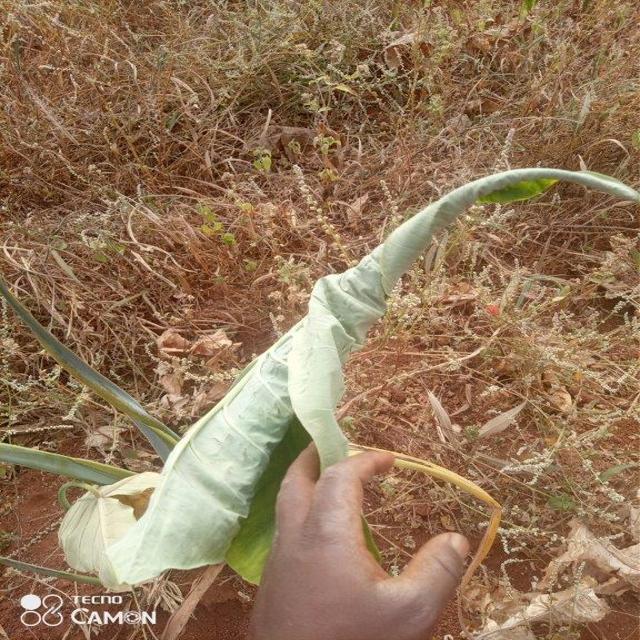
Label: Mid_Blight